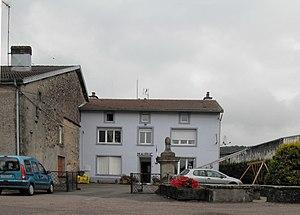
La mairie de Légéville-et-Bonfays
Légéville-et-Bonfays est une commune française située dans le département des Vosges, en région Grand Est.